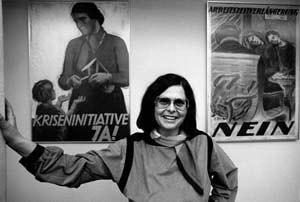
Ruth Dreifuss